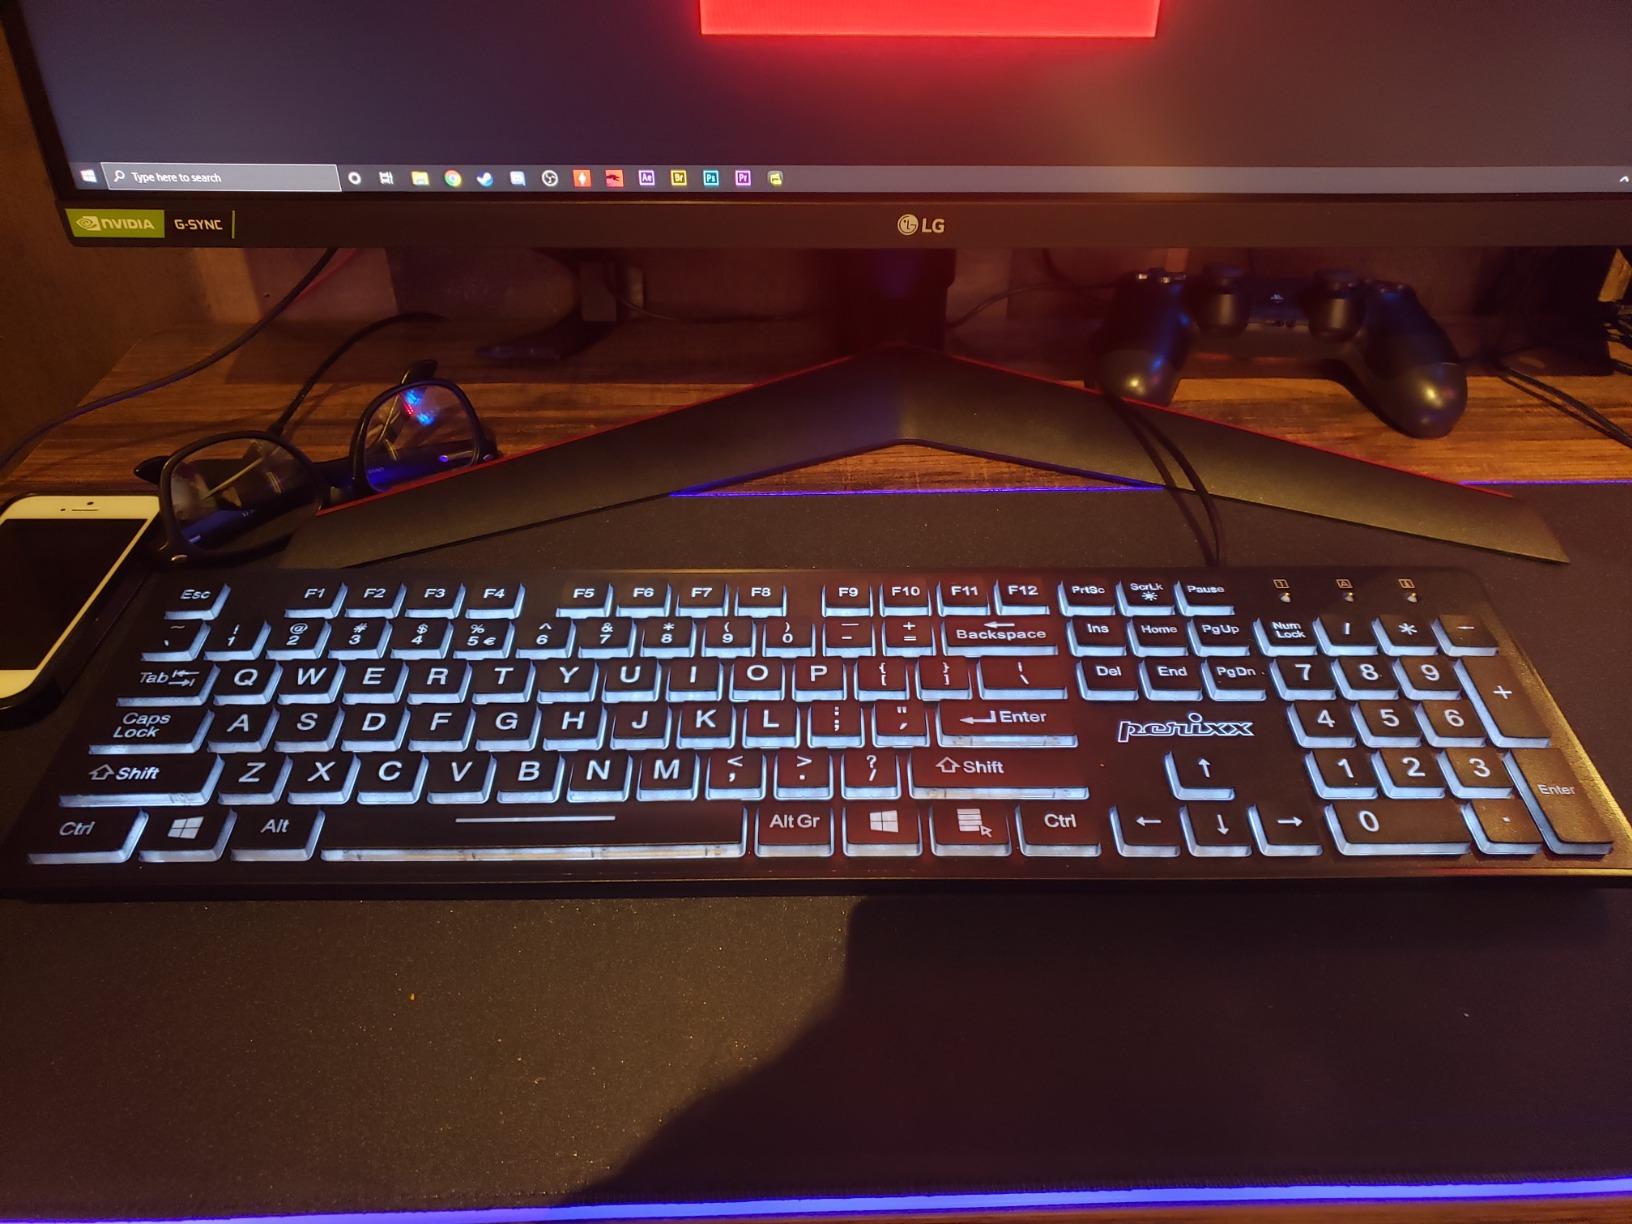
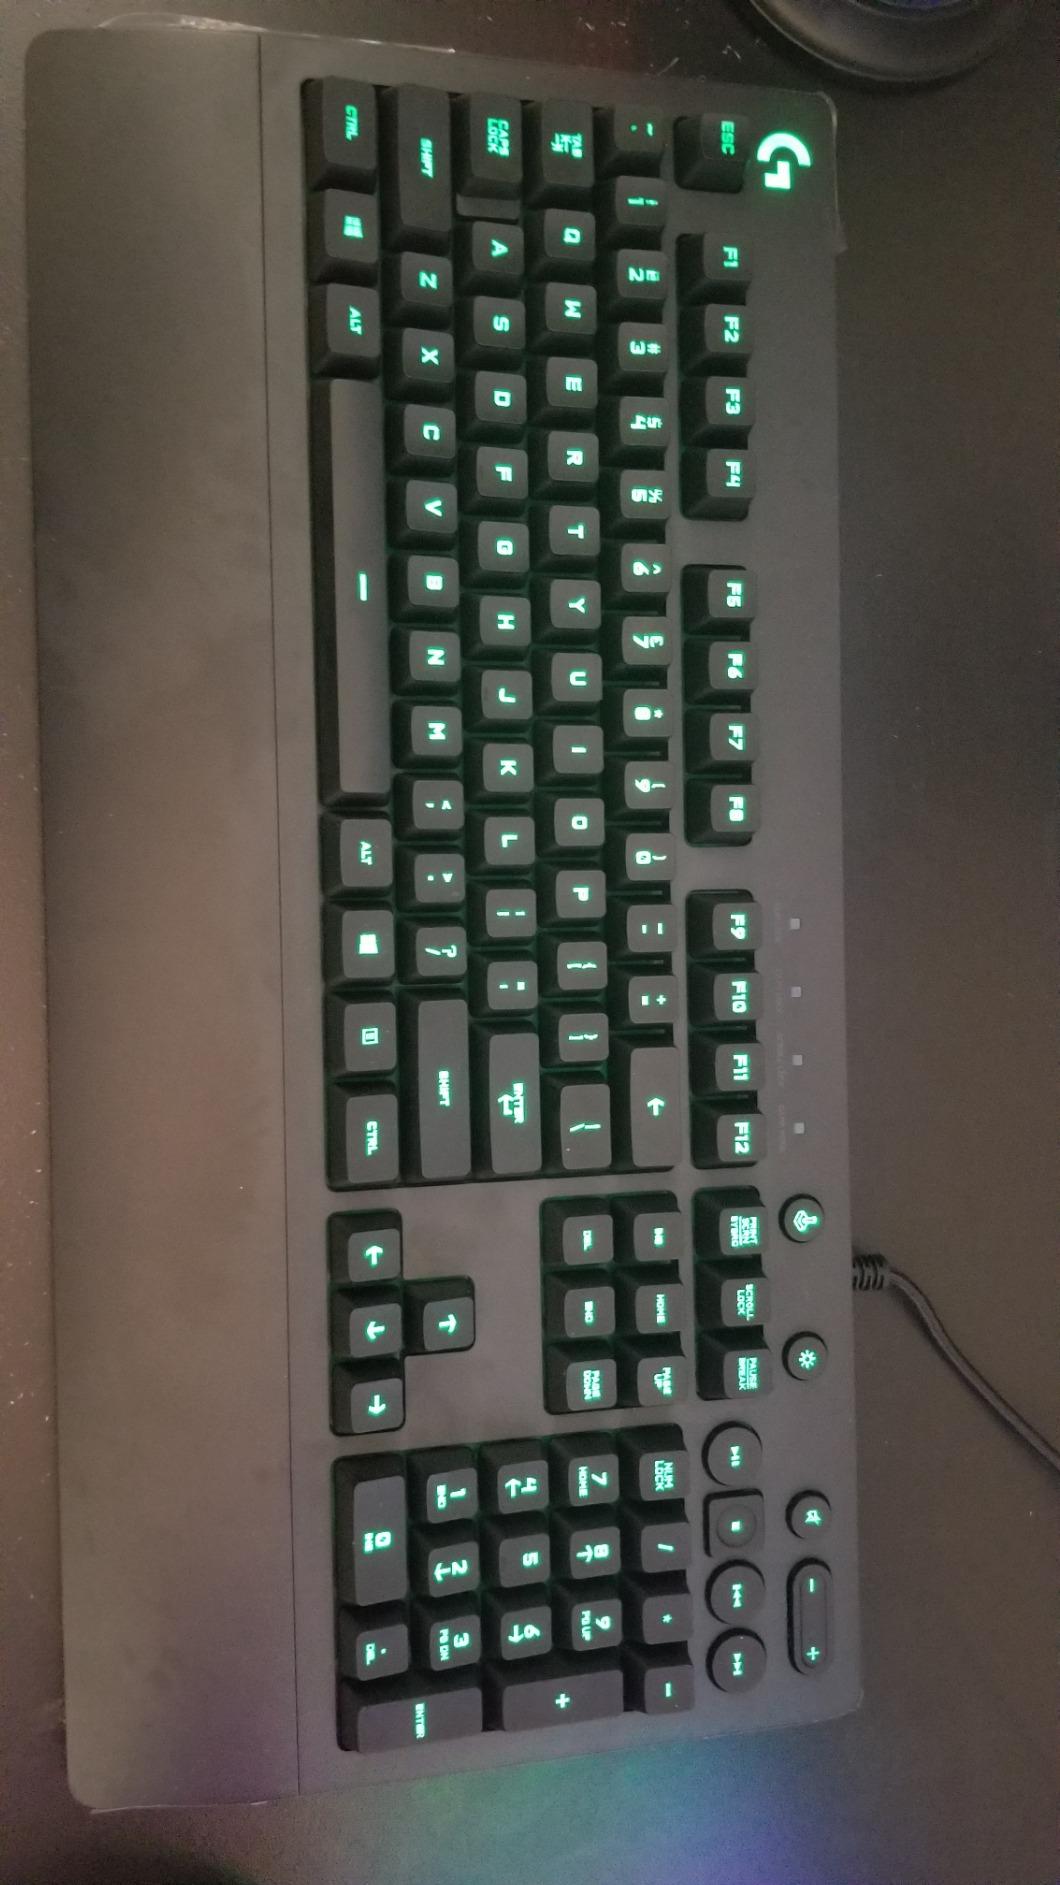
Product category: keyboard
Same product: no